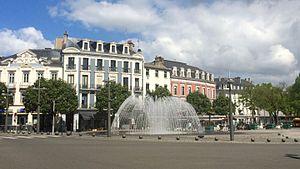
Place de Verdun, Tarbes, Hautes-Pyrénées, France
La Bigorre est un comté historique des Pyrénées françaises et de Gascogne, territoire de la région Occitanie.
Tarbes est une commune du Sud-Ouest de la France, préfecture du département des Hautes-Pyrénées, en région Occitanie. Elle est située sur l'axe pyrénéen qui va de l'Atlantique à la Méditerranée, non loin de la frontière franco-espagnole.